Harlow E. Bundy House

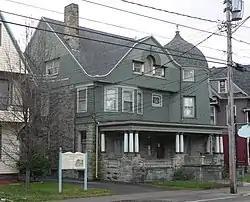
The house in November 2011

The Harlow E. Bundy House (also known as the Bundy Museum of History and Art) is a historic house located at 129 Main Street in Binghamton, Broome County, New York.